Namaqualand 0-4-2ST Pioneer

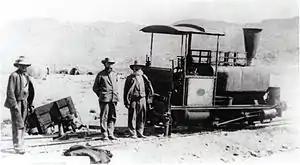
"Pioneer" derailed outside O'okiep after the Boer commando attack on the town

The garrison of O'okiep consisted of some 900 men, mostly employees of the Cape Copper Company, three-quarters of whom were coloured. A chain of blockhouses and other defensive positions had been prepared and early in the siege, the garrison succeeded in repulsing several determined attacks by the commando. However, when the departure of Smuts with a British safe-conduct to the deliberations at Vereeniging heralded the end of the war, the siege became little more than a good-humoured blockade.